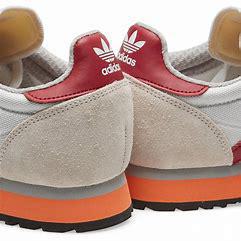
Brand: Adidas
Model: Haven